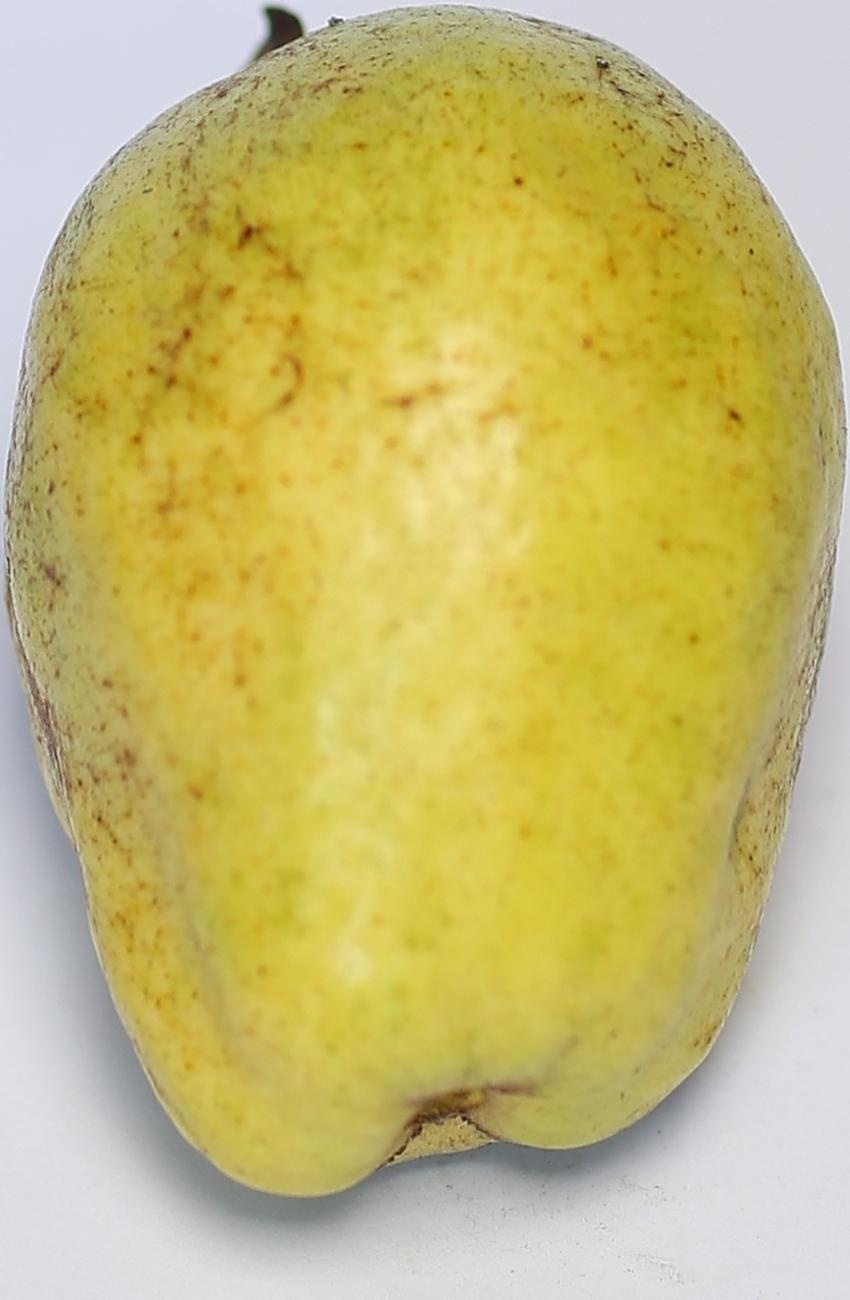
Maturity: ripe
Variety: thadhrami